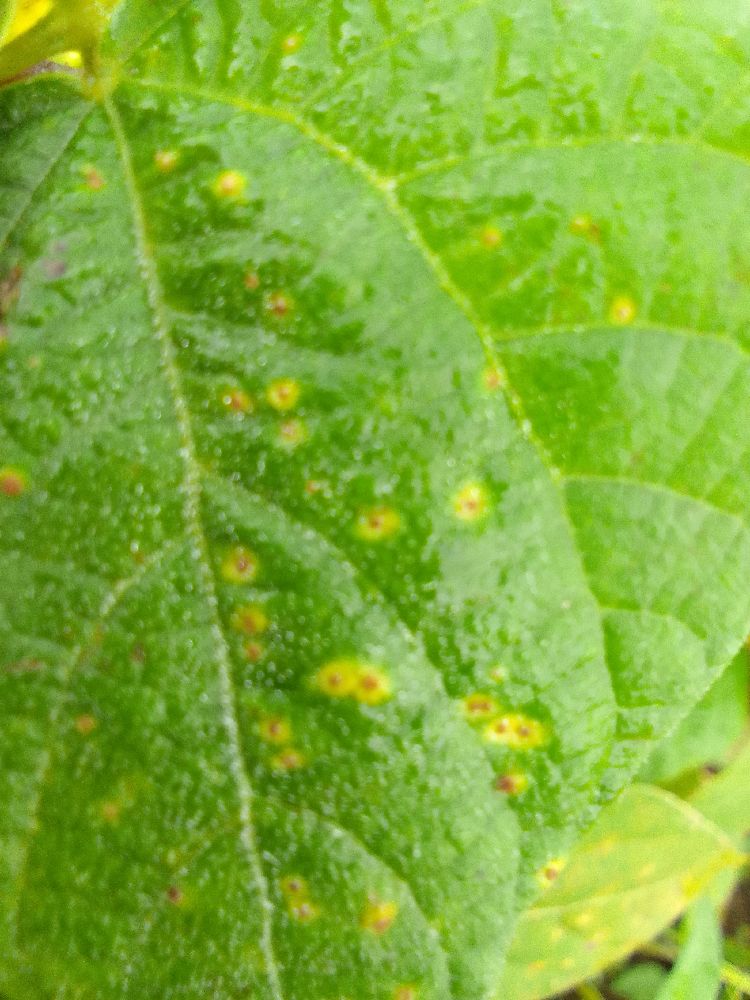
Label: rust